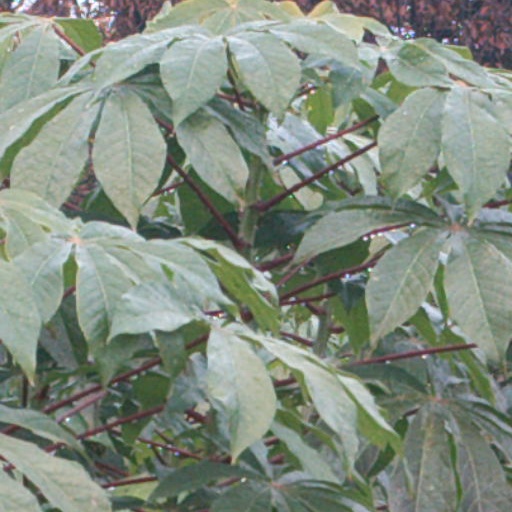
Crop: cassava